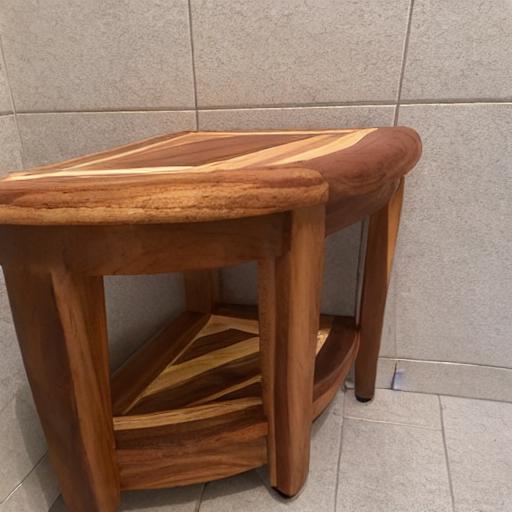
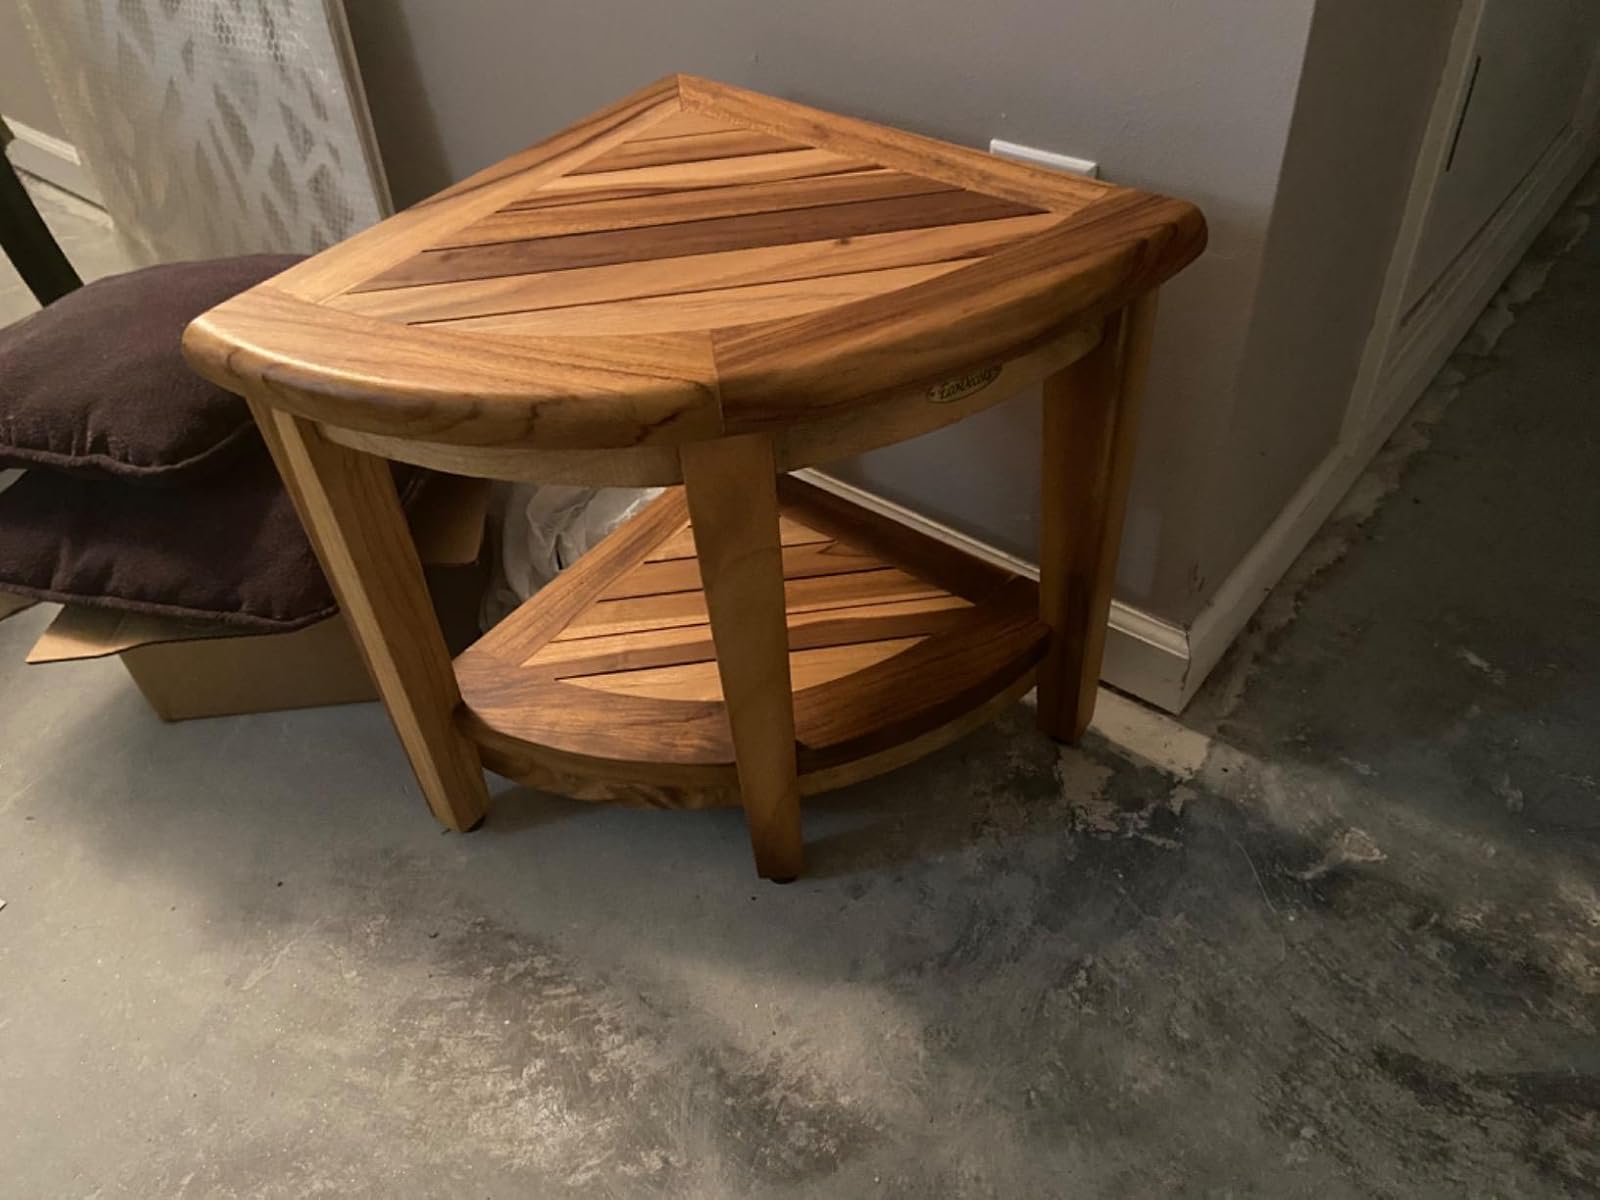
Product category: stool
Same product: no